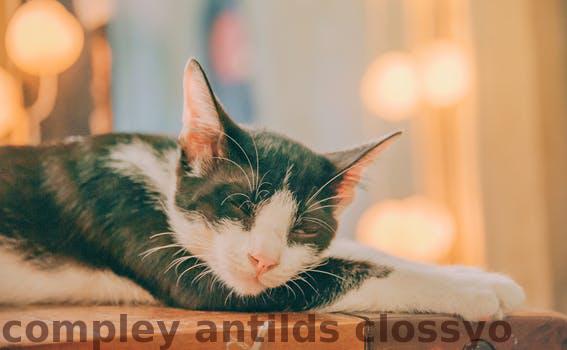
Label: Watermark